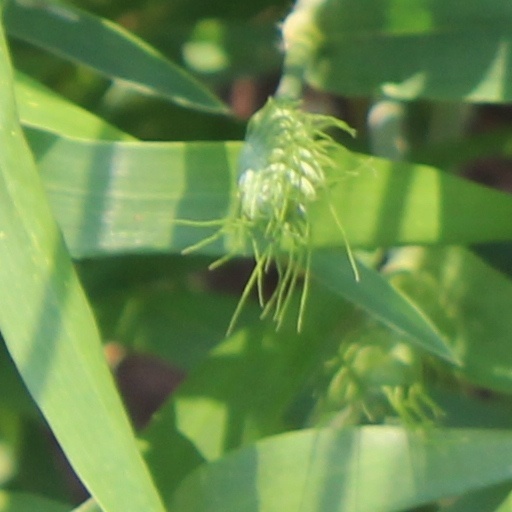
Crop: wheat